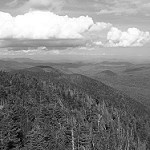
Label: B & W